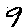
Label: 9